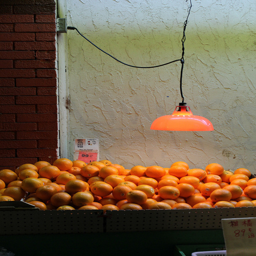
A pile of oranges sitting under a large light.
A pile of many oranges on display with a lamp.
A light hangs from the ceiling and shines on a display of oranges.
Group of oranges with a light sitting over top of it.
Lots of oranges under a light are seen here.